Wilhelm Carpelan

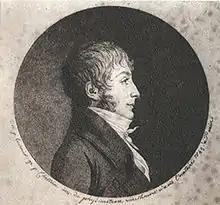
Wilhelm Carpelan; by G.-L. Chrétien (c.1810)

Baron Fredrik Wilhelm Carpelan (1778–1829), from the Carpelan family, was a Swedish baron and official. He was secretary of state for war from 1809 to 1810, and was crucial in the developing of Sweden's postal service.